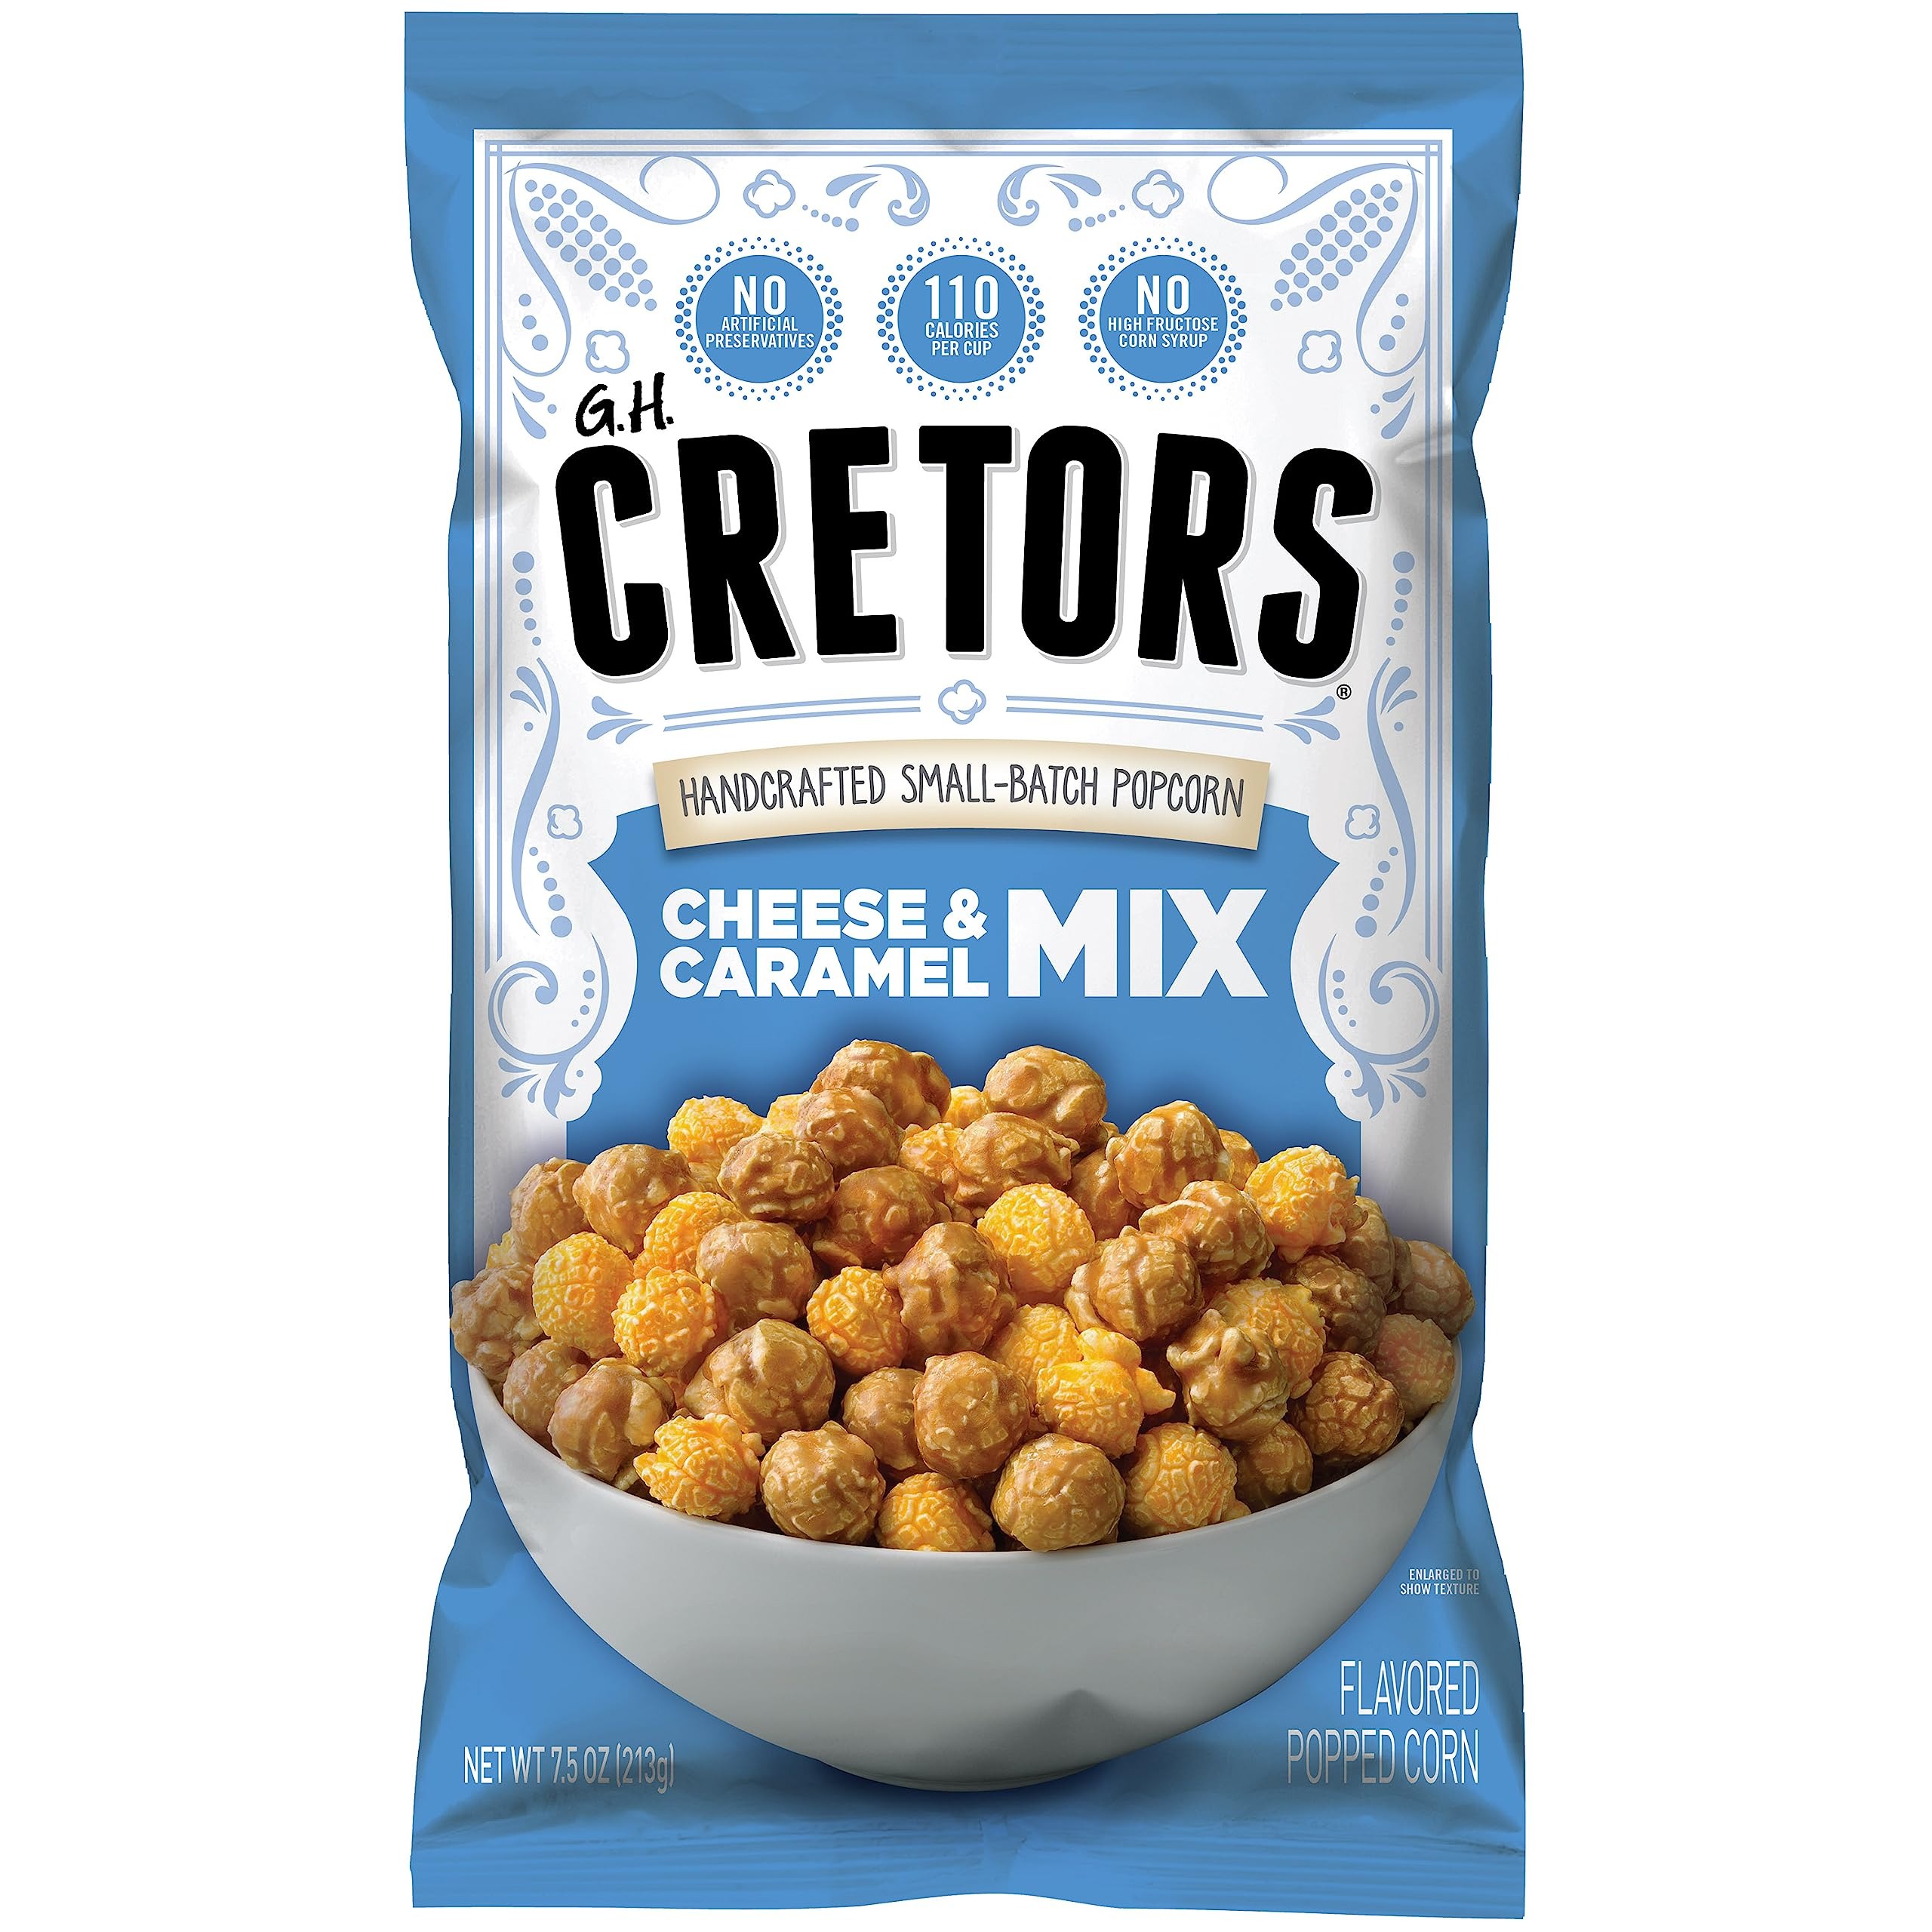
Item Name: G.H. Cretors Popcorn, The Mix, 7.5-Ounce Bags (Pack of 12) (00050025)
Bullet Point 1: A mouth-watering blend of rich, buttery caramel corn and premium, aged cheddar cheese corn, this delicious snack is the perfect mix of sweet and salty
Bullet Point 2: Cretors Cheese & Caramel Mix Popcorn is certified Kosher for dairy, gluten-free, and features Non-GMO popcorn, sweetened with brown rice syrup, and made with real cheddar. This mix makes a great snack for school, work, and home
Bullet Point 3: Try all of the Cretors Popcorn flavors including Cheddar Cheese Corn, Caramel Corn, Organic Chile Jalapeño White Cheddar, Organic Dill Pickle, and Organic Extra Virgin Olive Oil
Bullet Point 4: Each pack includes 12, 7.5-ounce bags. Cretors brand dates back to 1885, and it continues to create handcrafted gourmet popcorn today – one mouth-watering batch at a time
Bullet Point 5: Cretors Cheese & Caramel Mix Popcorn satisfies your cravings with high quality, simple, and real ingredients
Bullet Point 6: Cane Sugar Caramel Cheddar Cheese
Bullet Point 7: All Natural, Kosher, Gmo-free, no corn syrup
Bullet Point 8: Popcorn Since 1885
Value: 90.0
Unit: ounce

Price: 3.99